Tav Falco

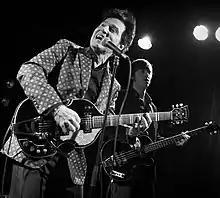
Falco with Tav Falco's Panther Burns member Giuseppe Sangirardi performing in Kuudes linja, Helsinki, Finland, 2019

"Urania Descending," the first feature film directed by Falco, was completed in 2014 and released in 2016 by Lamplighter Films. The film consists of portions of what was intended to be a film trilogy. As of February 2024, Falco completed the full "Urania" "Trilogy." Avant-premieres were held at key cinematheques in America and in Europe including a special event at Cinéma Saint-André des Arts in Paris presented by avant-garde cineaste, F.J. Ossang.